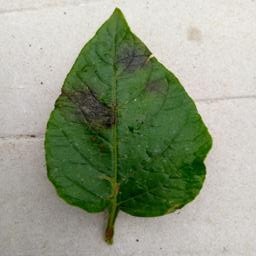
Etiqueta: Late Blight